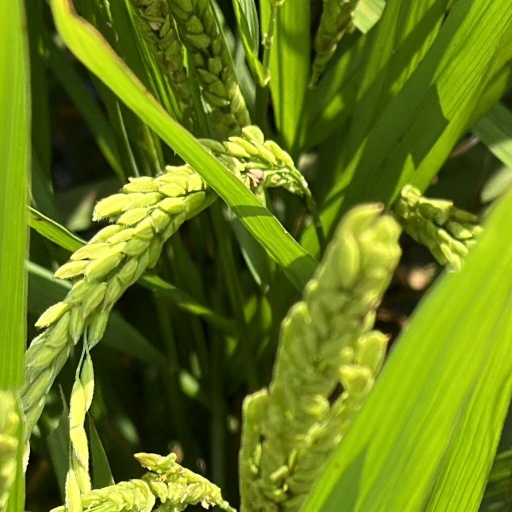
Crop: rice